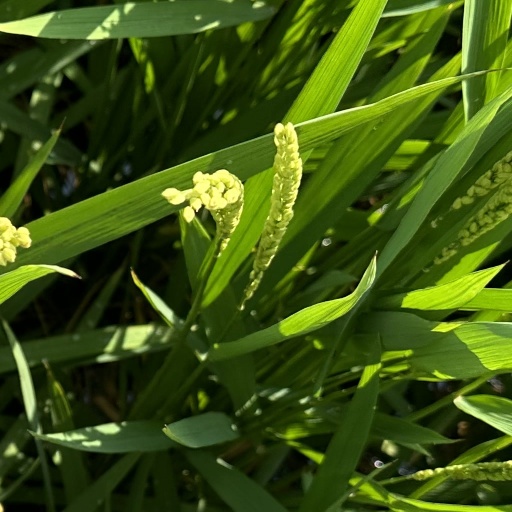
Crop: rice